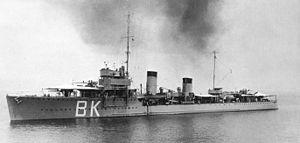
Le HNLMS Banckert est un destroyer de classe Admiralen construit pour la Marine royale néerlandaise dans les années 1920.
La classe Admiralen est une classe de huit destroyers construite pour la Marine royale néerlandaise après la Première Guerre mondiale.